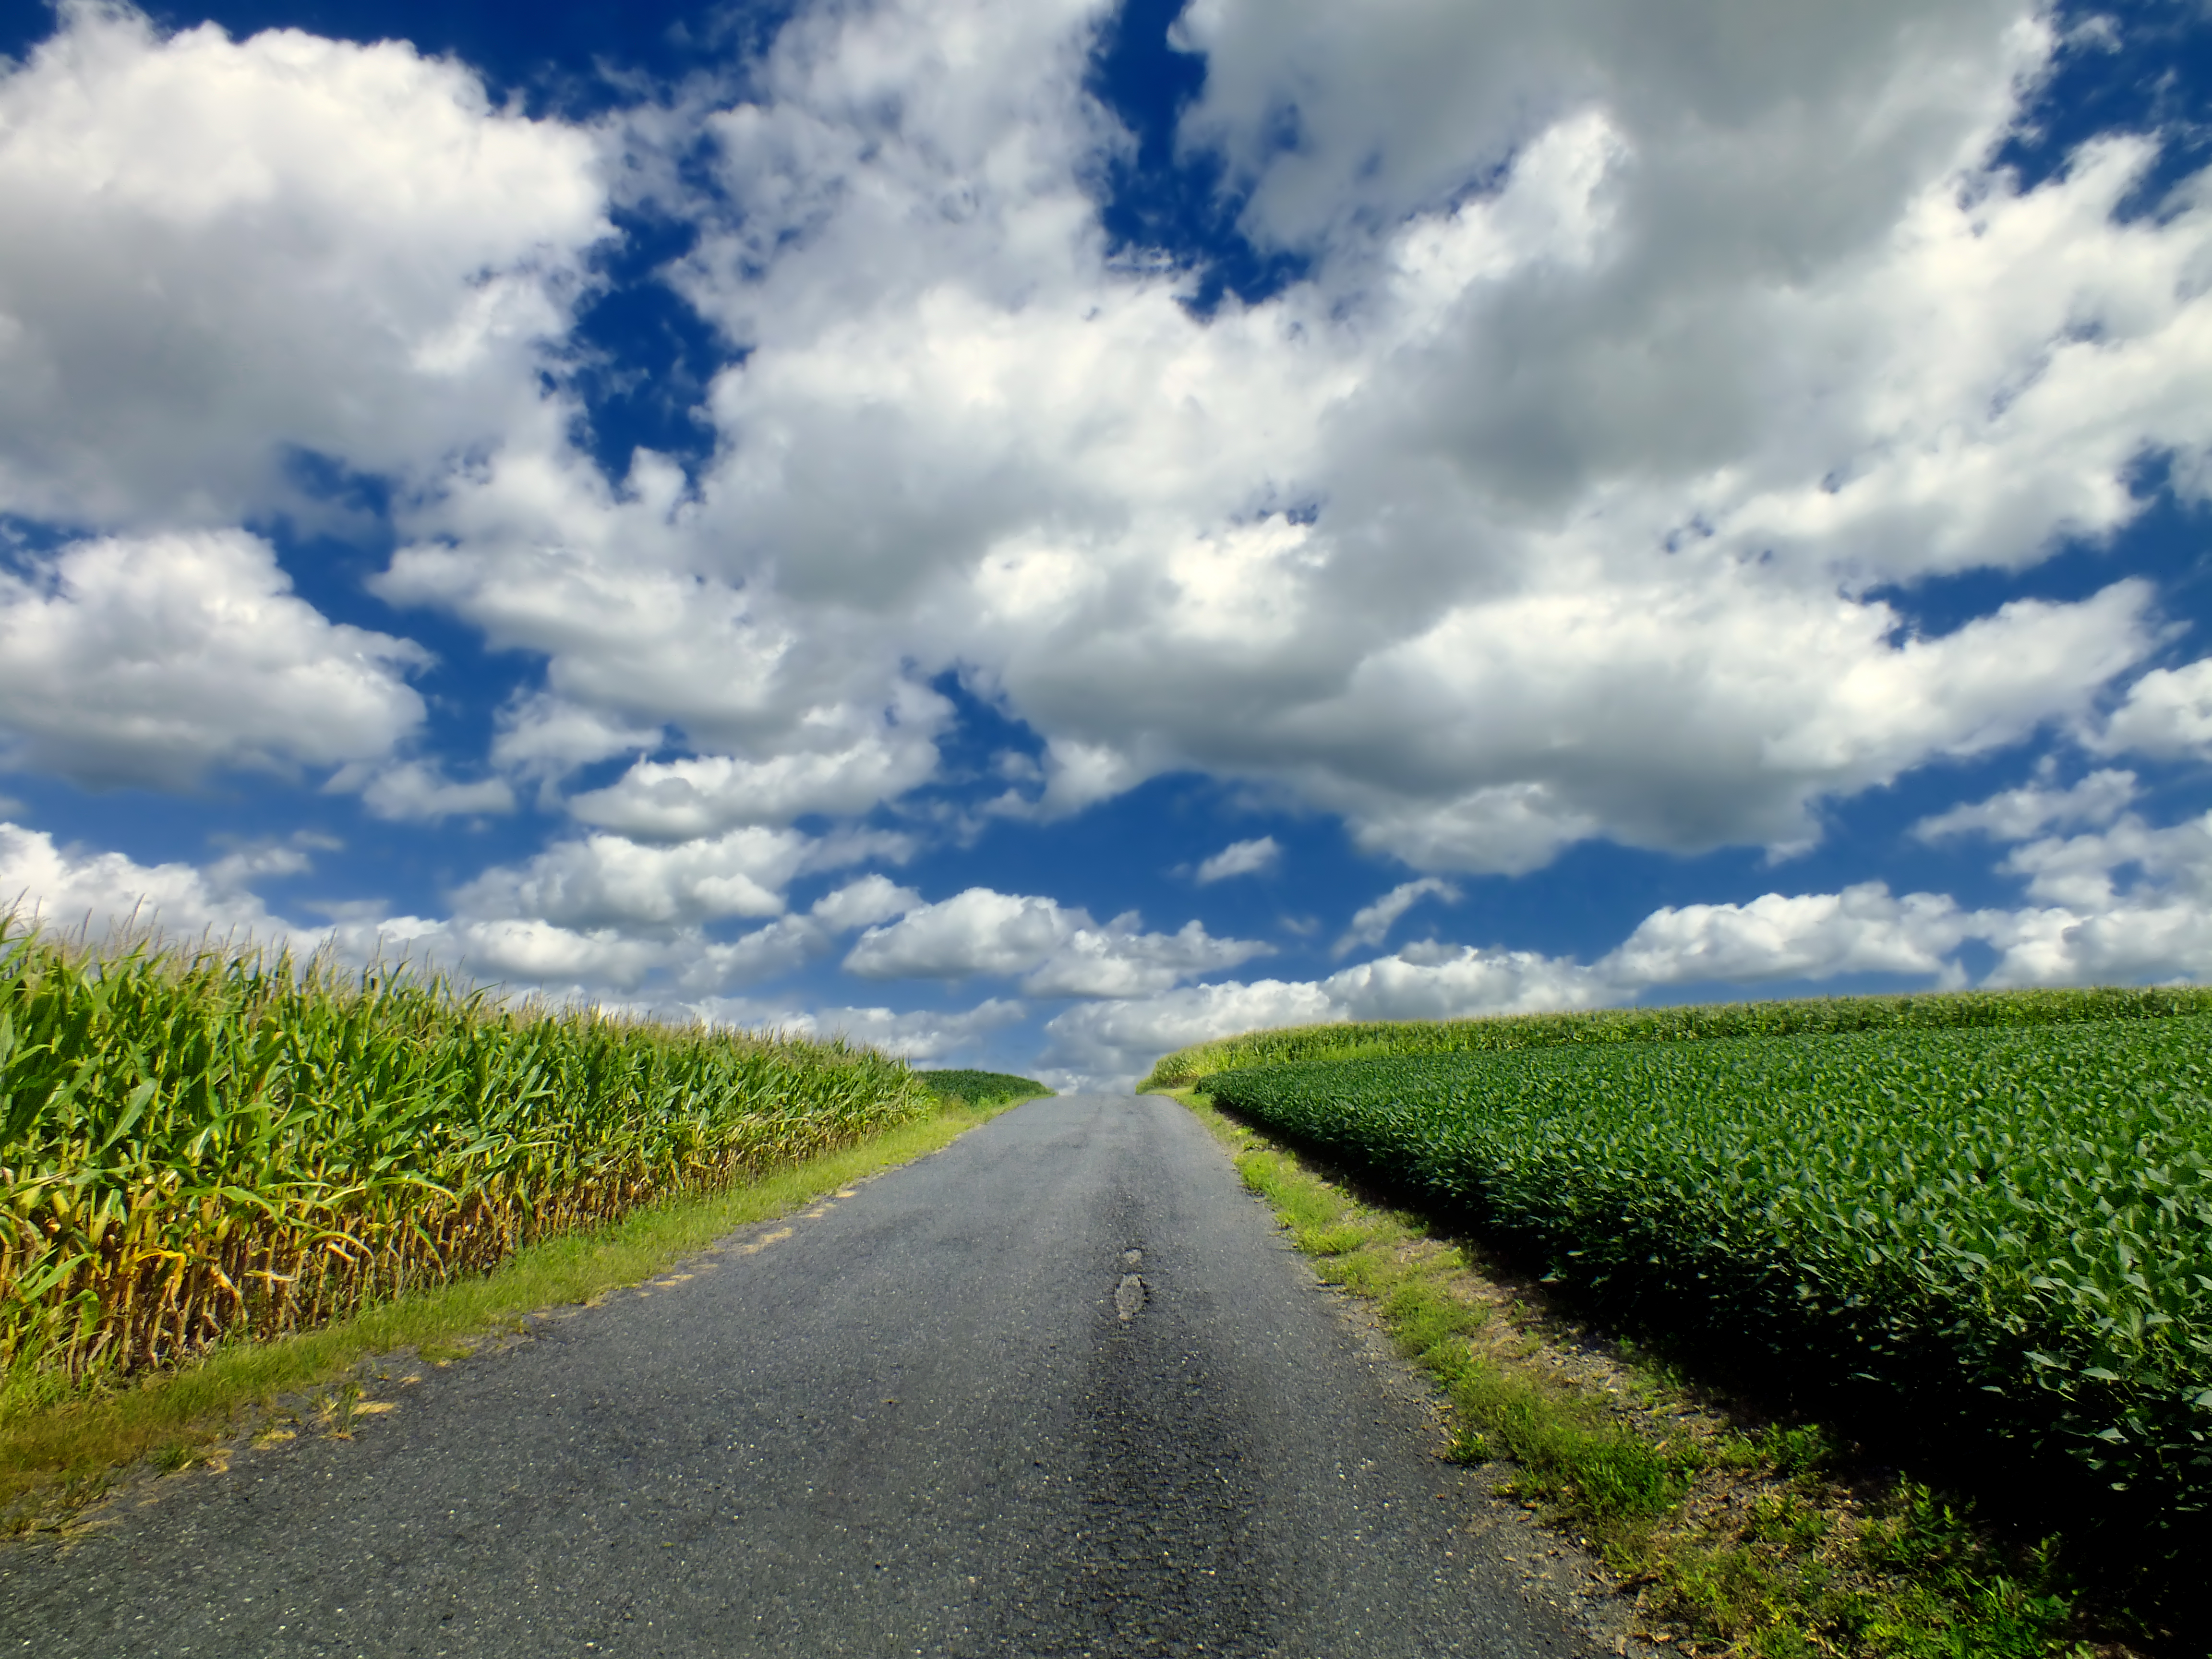
landscape, nature, grass, horizon, mountain, cloud, sky, road, field, meadow, prairie, hill, highway, summer, dirt road, rural, cumulus, agriculture, plain, creativecommons, clouds, grassland, infrastructure, pennsylvania, lehighvalley, northamptoncounty, mooretownship, plateau, rural area, meteorological phenomenon, grass family